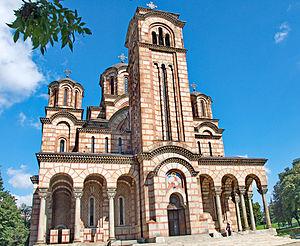
L'église Saint-Marc de Belgrade est une église orthodoxe serbe située à Belgrade, la capitale de la Serbie, dans la municipalité de Palilula. Elle est inscrite sur la liste des monuments culturels protégés de la République de Serbie et sur la liste des biens culturels de la ville de Belgrade.